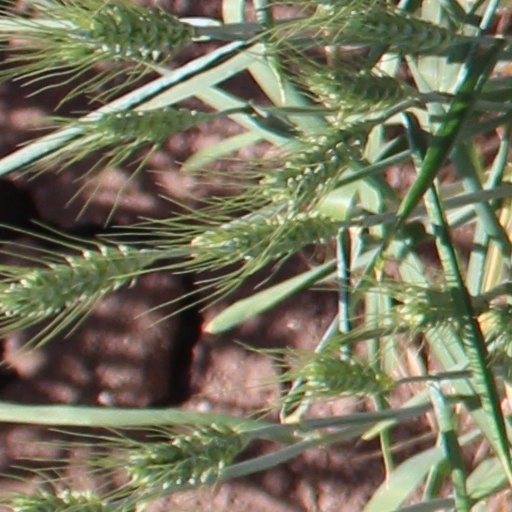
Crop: wheat